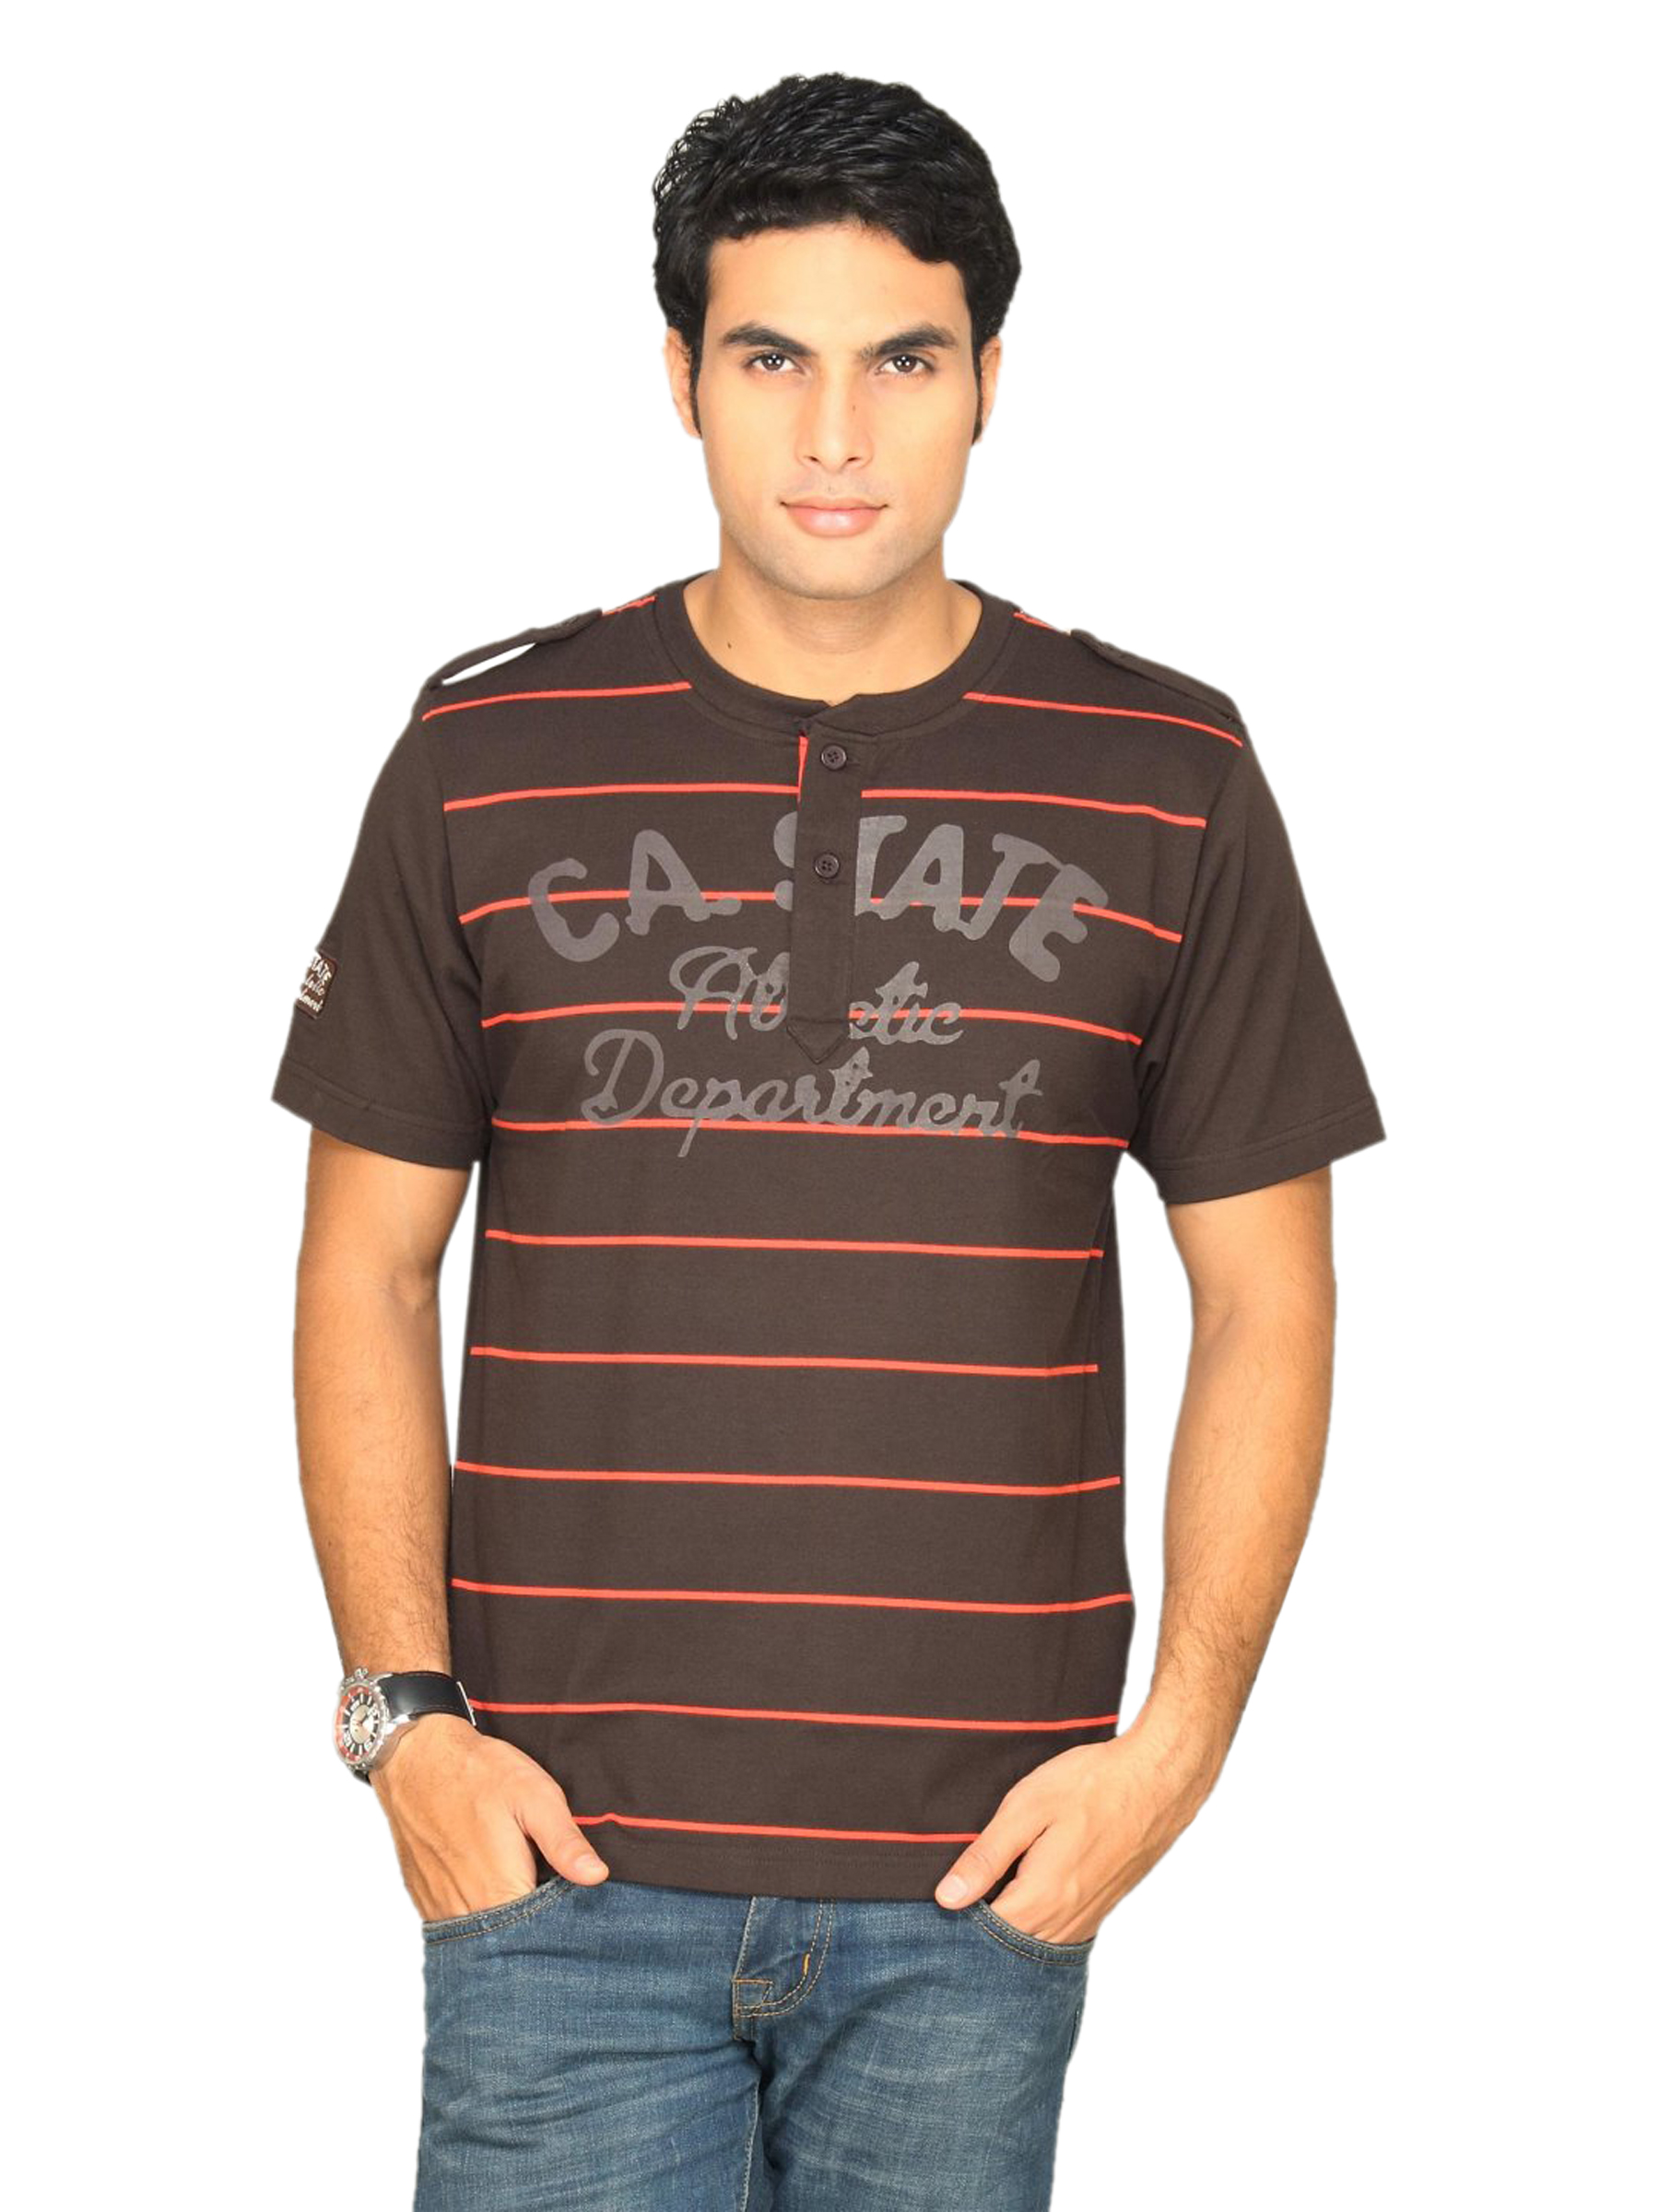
Classic Polo Men's State Athletic Brown T-shirt
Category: Apparel / Topwear / Tshirts
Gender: Men
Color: Brown
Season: Spring 2011
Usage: Casual